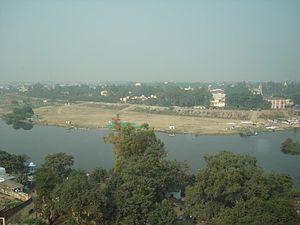
La Gomtî, aussi appelée Gumtî ou Gomatî, est une rivière de l’état d’Uttar Pradesh d’environ 900 km de long. Elle prend sa source à Gomat Taal, près de Pilibhit, et se jette dans le Gange à Saidpur. Ses principaux affluents sont la Sarayu et la Sai.